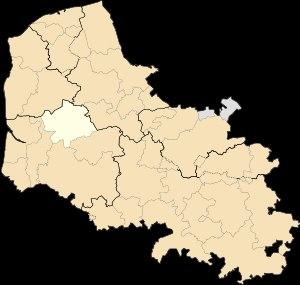
Depuis le 1ᵉʳ janvier 2017, le département du Pas-de-Calais compte 19 établissements publics de coopération intercommunale à fiscalité propre dont le siège est dans le département, dont un qui est interdépartemental. Par ailleurs quatre communes sont groupées dans une intercommunalité dont le siège est situé hors département.